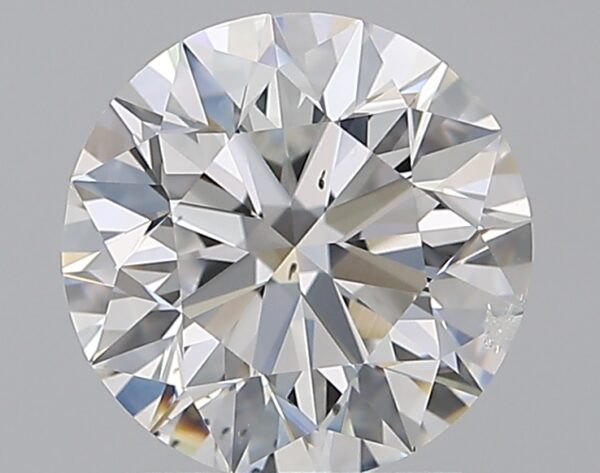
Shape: round
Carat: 1.5
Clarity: SI2
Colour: F
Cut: EX
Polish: EX
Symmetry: EX
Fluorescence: N
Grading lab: GIA
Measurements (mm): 7.23 x 7.28 x 4.58